Isidore Ramishvili

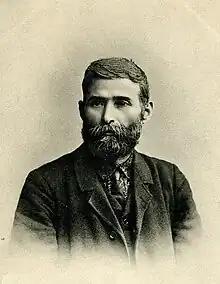
Isidore Ramishivili in 1906

Isidore Ramishvili (7 June 1859 – 14 November 1937) was a Georgian Social Democratic politician, journalist, and one of the leaders of Menshevik movement in Imperial Russia.